Shmuel Kamenetsky

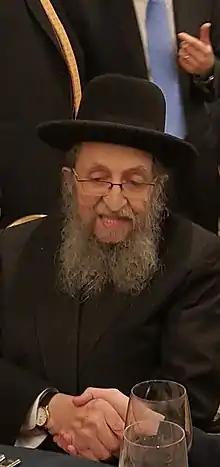
Kamenetsky in 2016

In the mid-1950s, Kotler's colleague Nosson Meir Wachtfogel asked Kamenetsky to help establish a yeshiva in Philadelphia, the Talmudical Yeshiva of Philadelphia in the Strawberry Mansion neighborhood. In 1956 Schwartzman left to open his own yeshiva in Israel, and Kamenetsky chose Elya Svei as co-rosh yeshiva. This arrangement continued until Svei's death in March 2009.